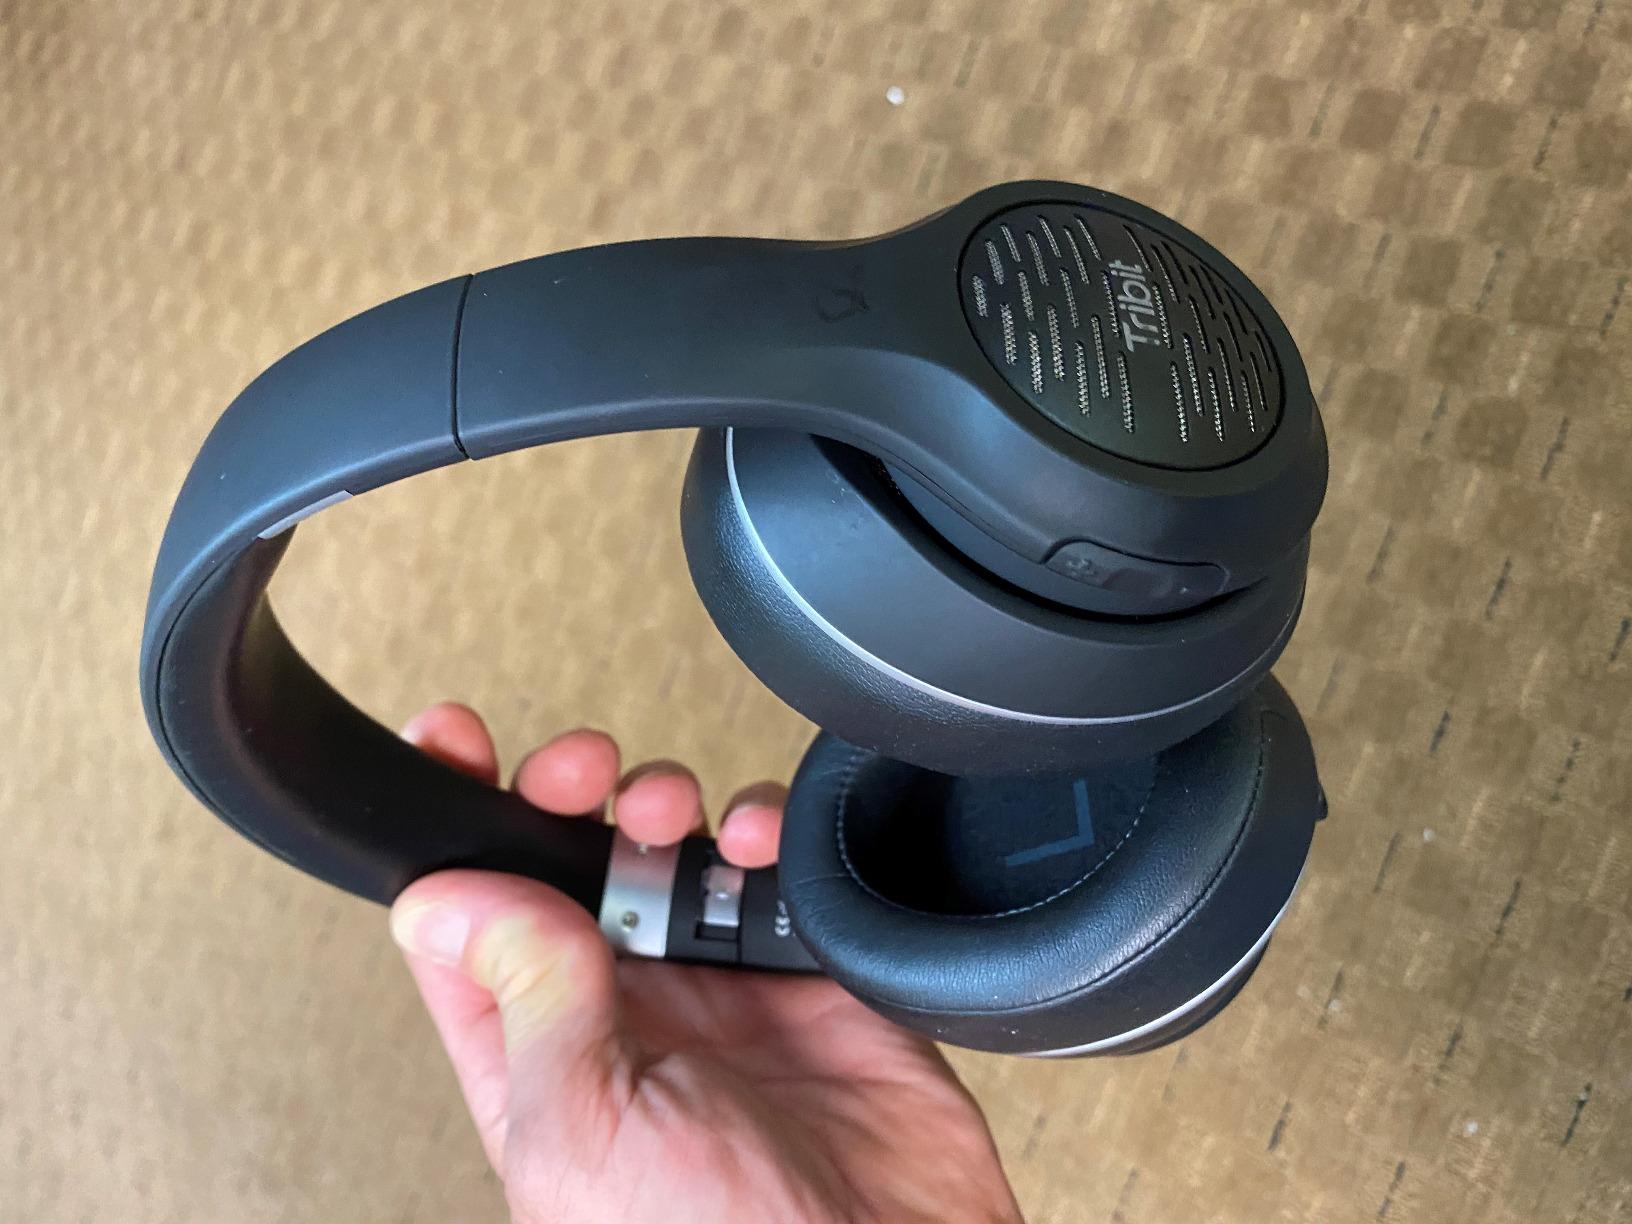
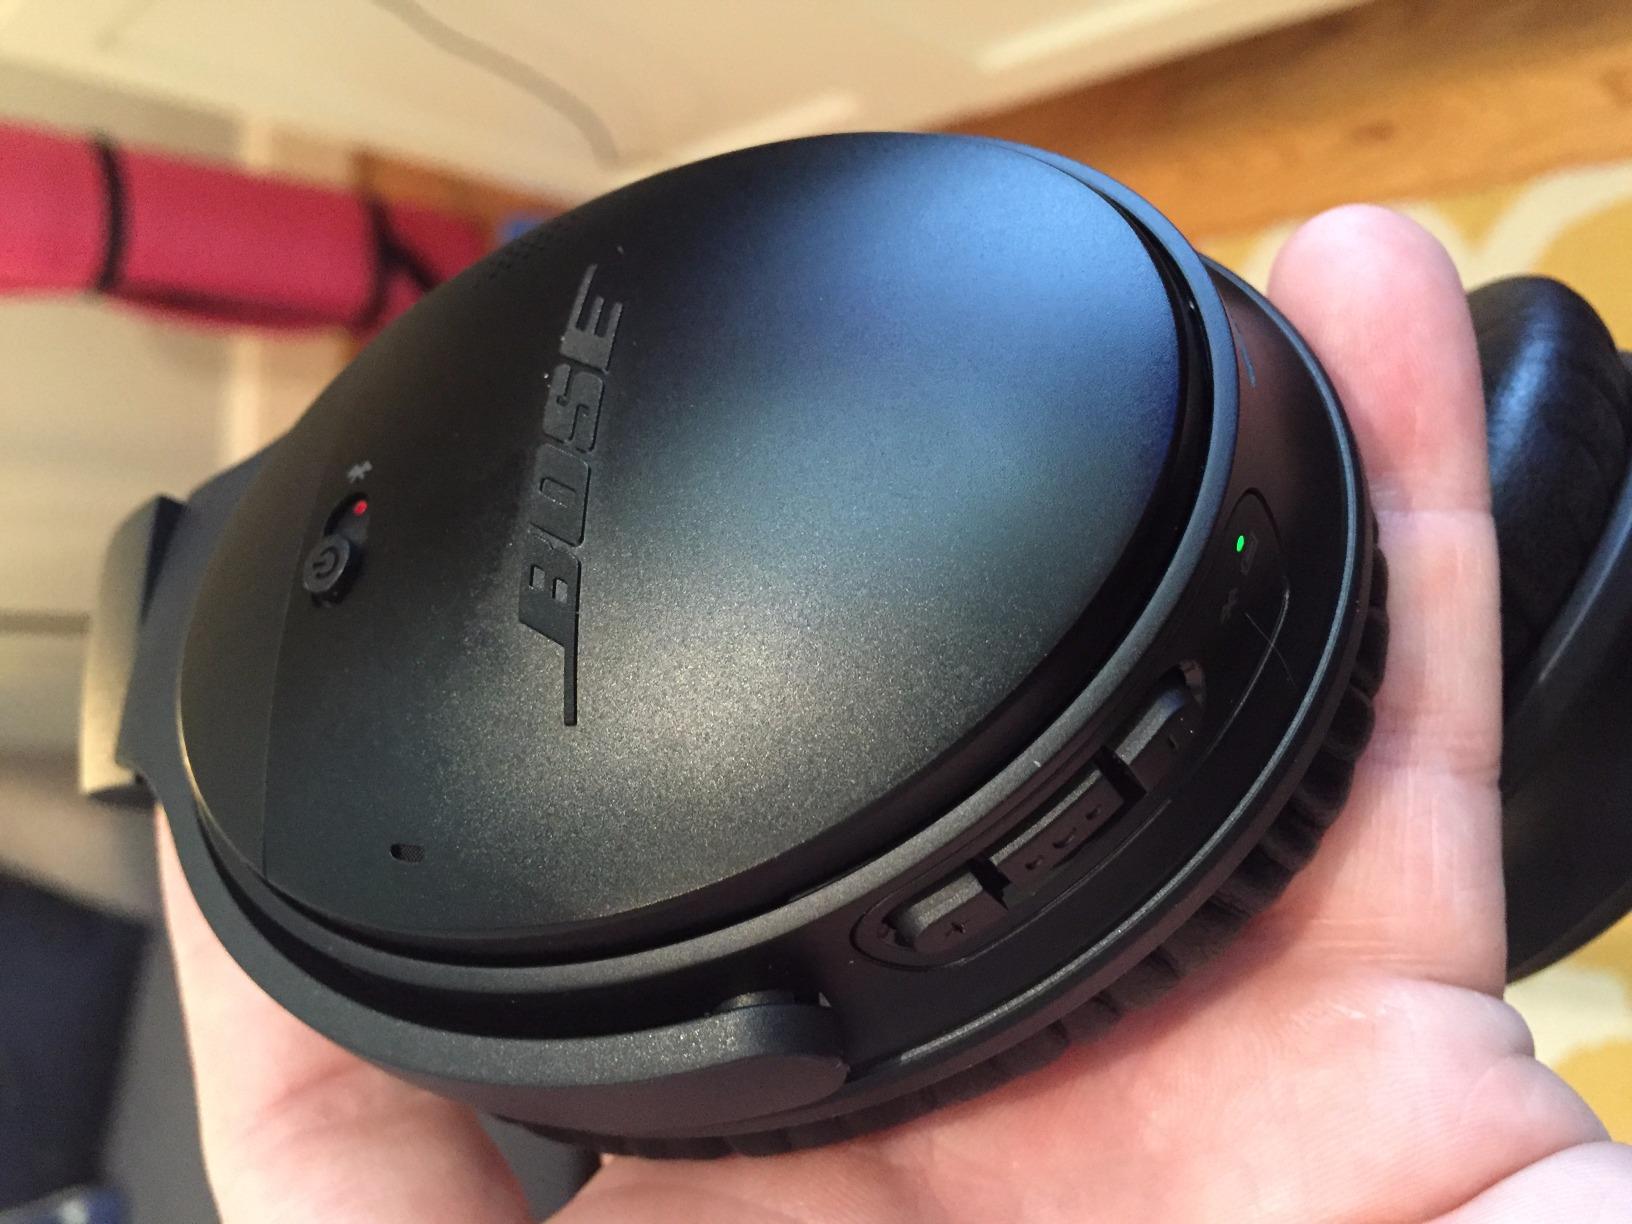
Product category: headphones
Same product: no